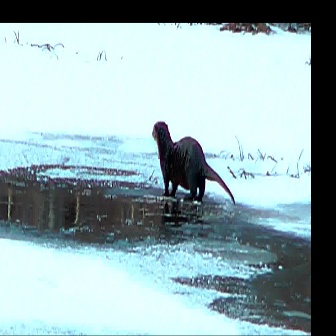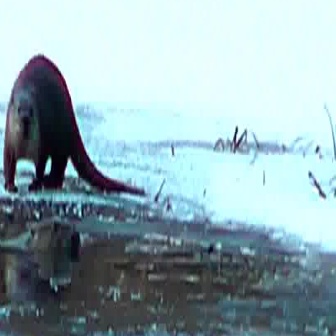
  Please identify the target specified by the bounding box [151,120,235,204] in the first image and locate it in the second image. Return the coordinates in [x_min,y_min,x_max,y_max] format.
Answer: [2,52,145,194]